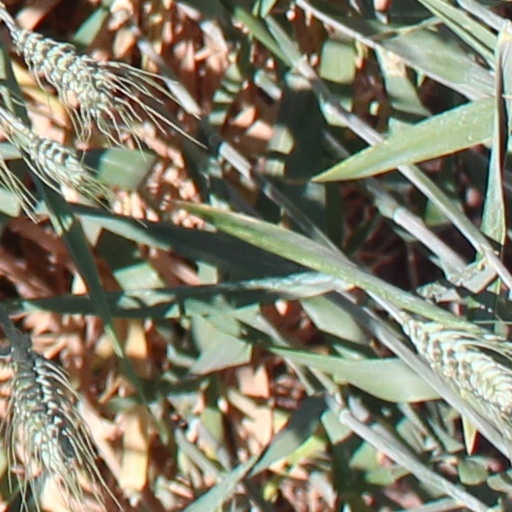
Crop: wheat